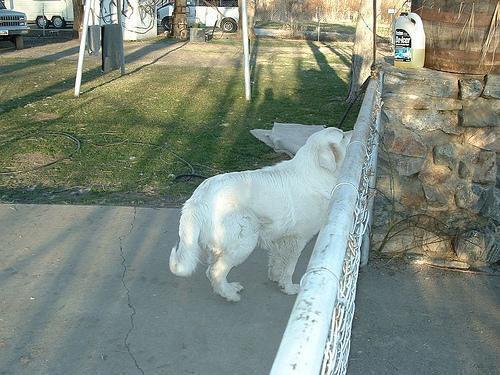
Great_Pyrenees